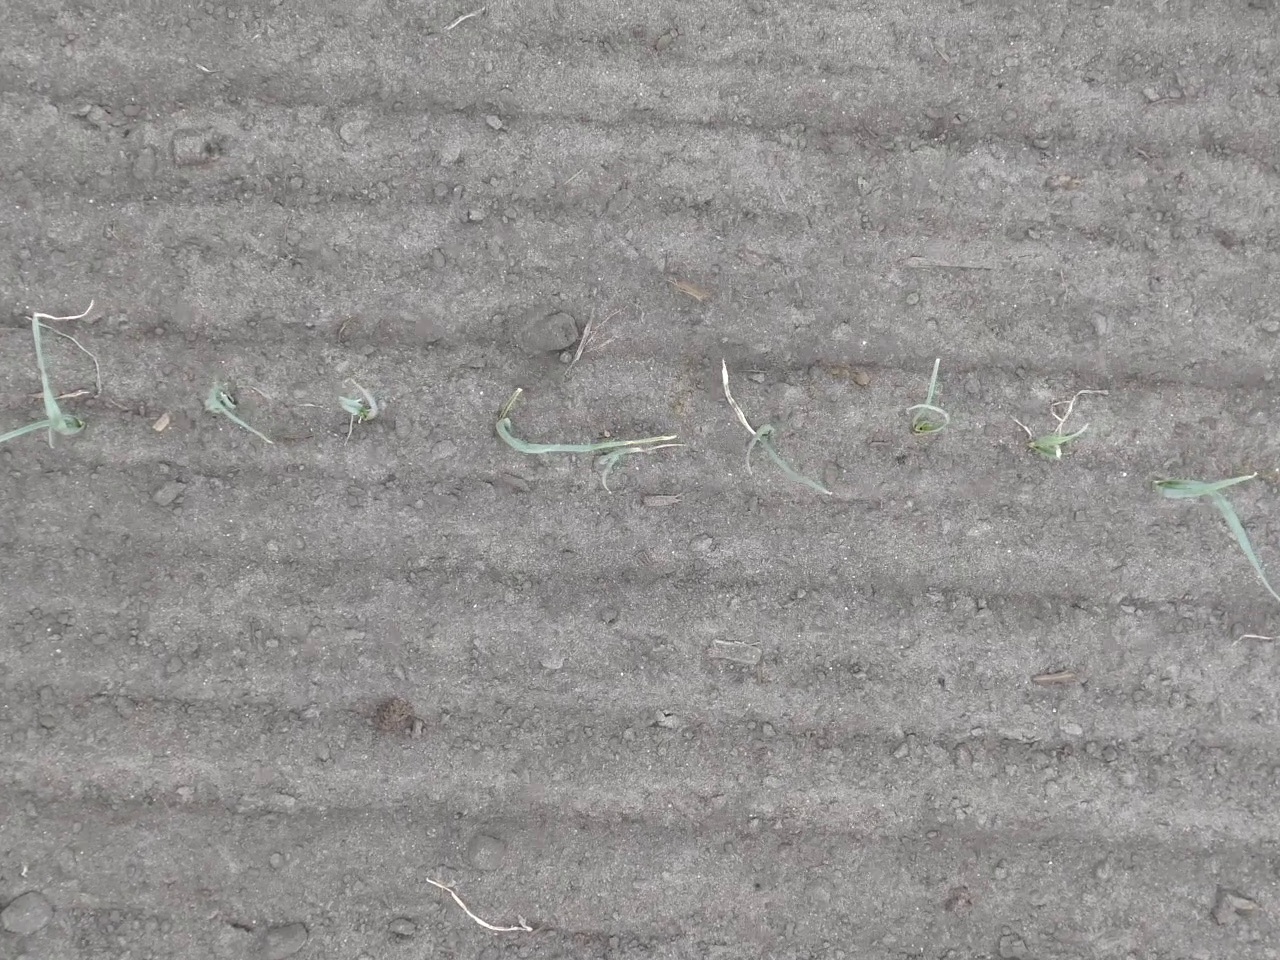
Crop: leek
Objects: leek, leek, leek, leek, leek, leek, leek, leek, leek, stem_leek, stem_leek, stem_leek, stem_leek, stem_leek, stem_leek, stem_leek, stem_leek, stem_leek